Democratic Majority for Israel

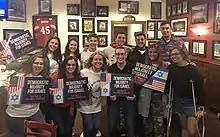
Volunteers supporting DMFI in Ohio

DMFI was founded on January 29, 2019. The founding came in reaction to polling showing that Democrats and younger voters were less supportive of Israel than previous generations. Mellman and other Democratic Party strategists started the organization. In July 2019 the group formed a political action committee, DMFI PAC, which supports pro-Israel Democratic candidates.